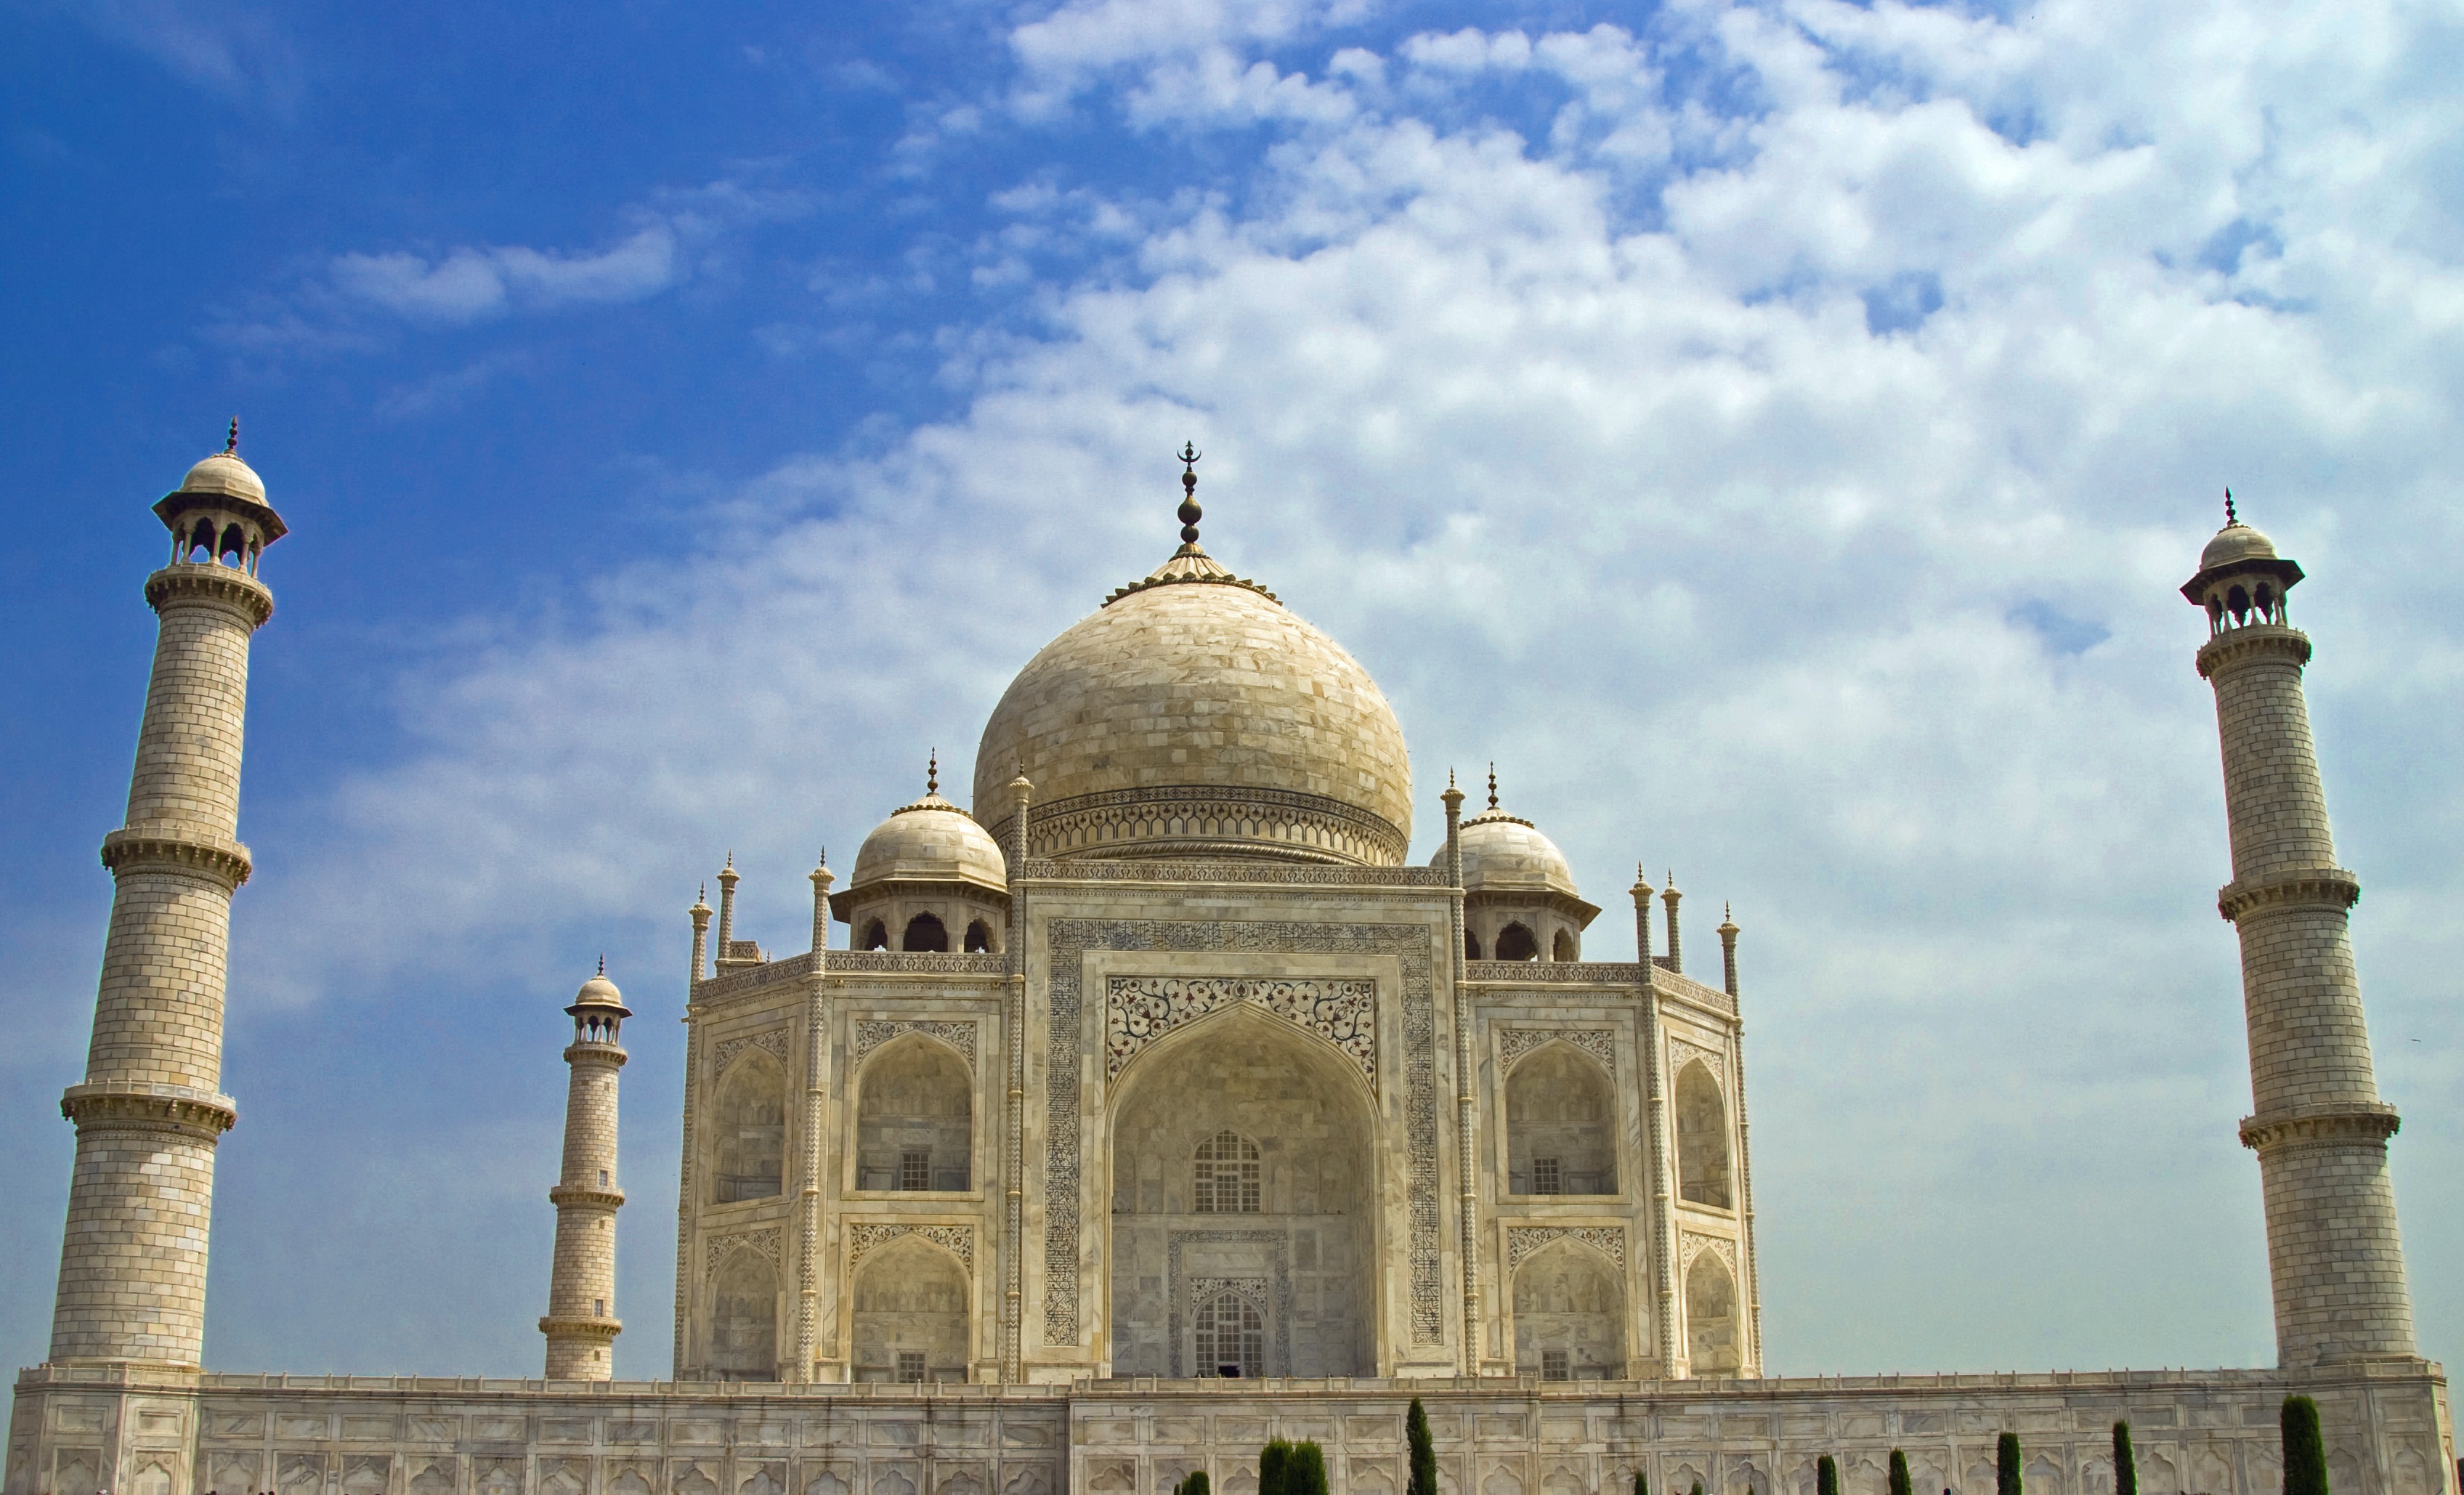
building, palace, travel, tower, landmark, place of worship, taj mahal, temple, mosque, india, agra, historic site, ancient history